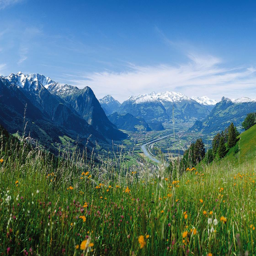
Triesenberg